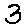
Label: 3